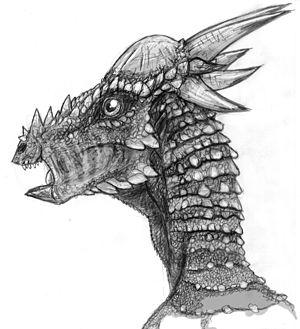
La formation de Lance est une formation sédimentaire détritique datant de la fin du Crétacé supérieur, soit il y a environ entre 69 et 66 Ma. Elle est célèbre pour sa faune fossile de vertébrés qui témoignent de la vie continentale au Crétacé supérieure, juste avant la grande extinction de la fin du Crétacé, intervenue il y a 66 Ma.